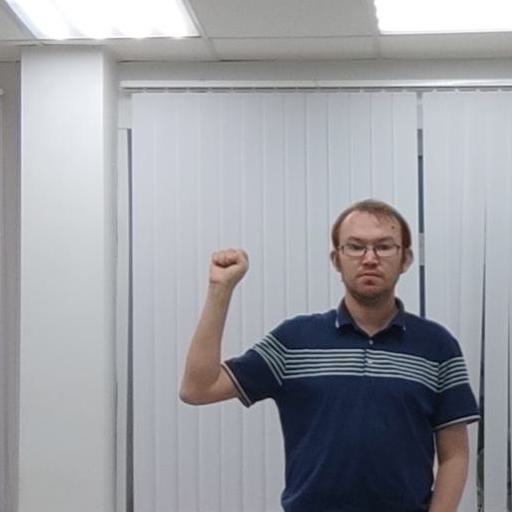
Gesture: fist